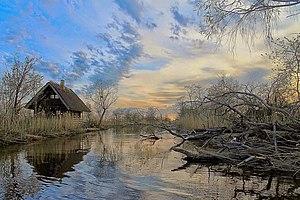
Le parc national de Matsalu est situé à l'ouest de l'Estonie dans le comté de Lääne. Établi depuis 1957, il s'étend sur plus de 486,1 km² dans la baie de Matsalu : 224 km² sont terrestres, et 262 km² sont marins. Le parc comprend une grande variété d'habitats côtiers : bancs de roseaux, prairies humides, pâturages côtiers. Matsalu possède sept tours d'observation des oiseaux et trois sentiers de randonnée.